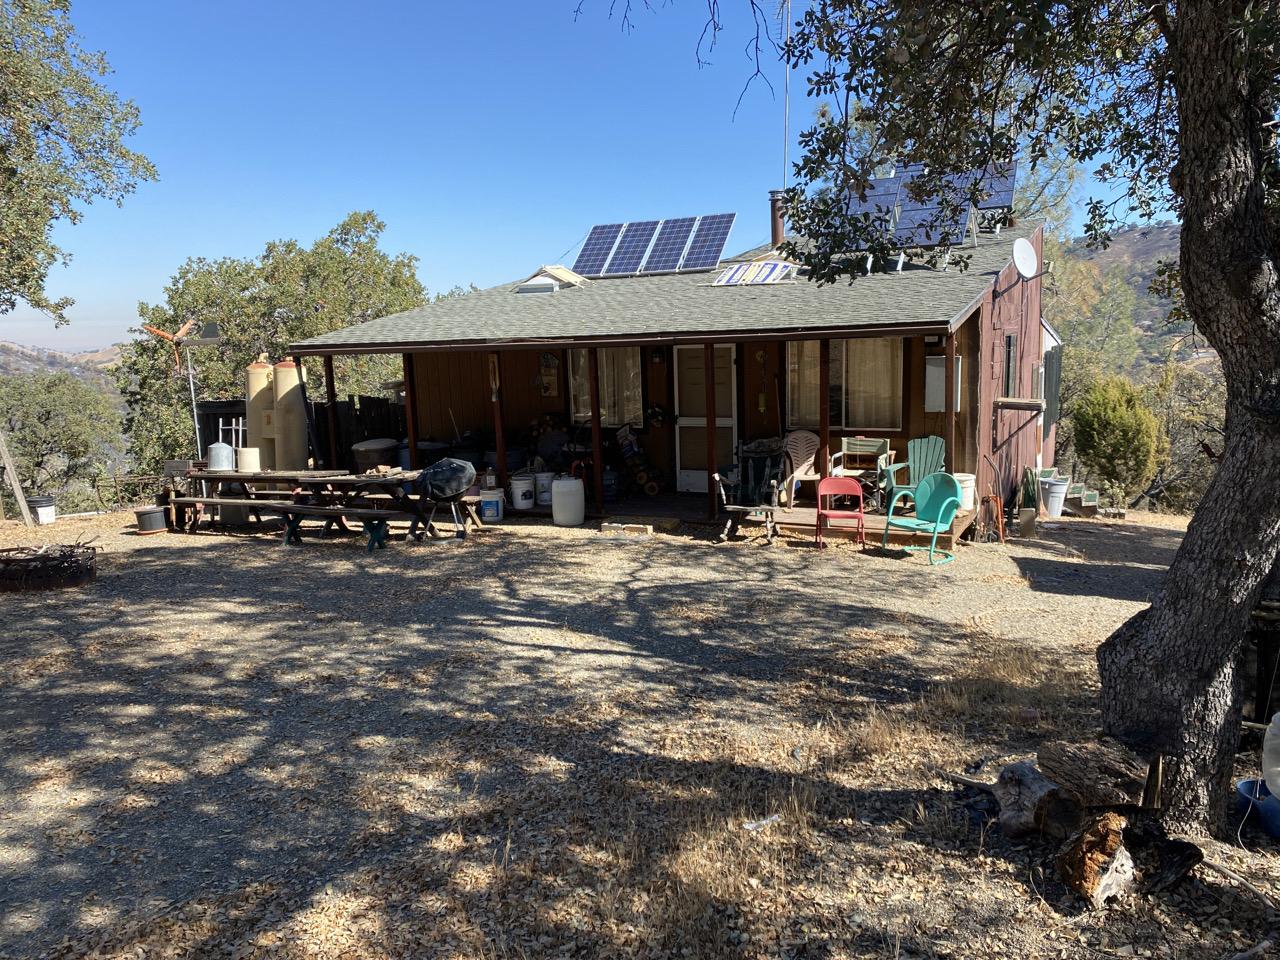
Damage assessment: no_damage